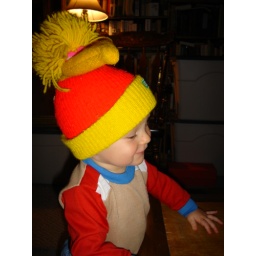
in my old big bird hat